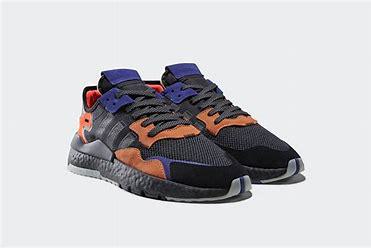
Brand: adidas
Model: Nite Jogger